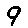
Label: 9